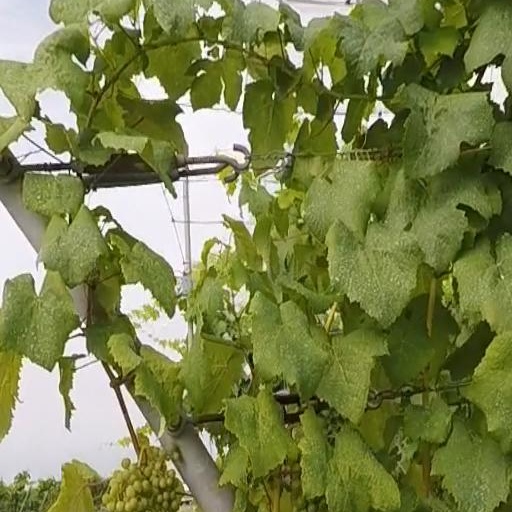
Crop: grape